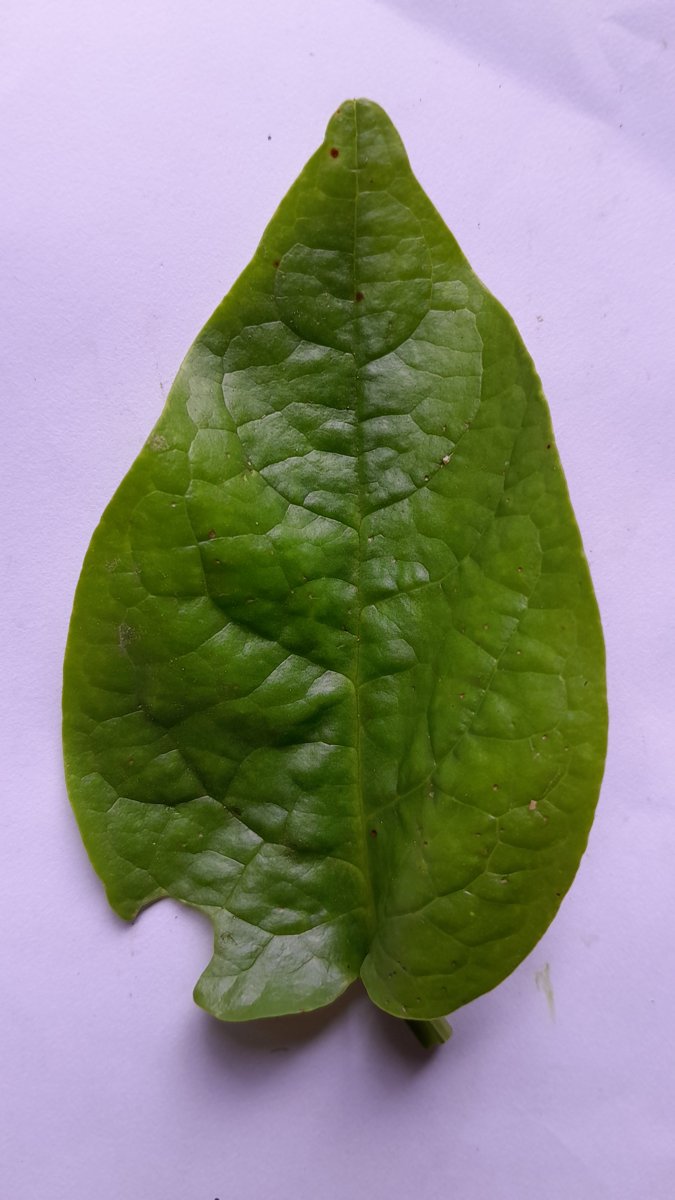
Label: Pest-Damage